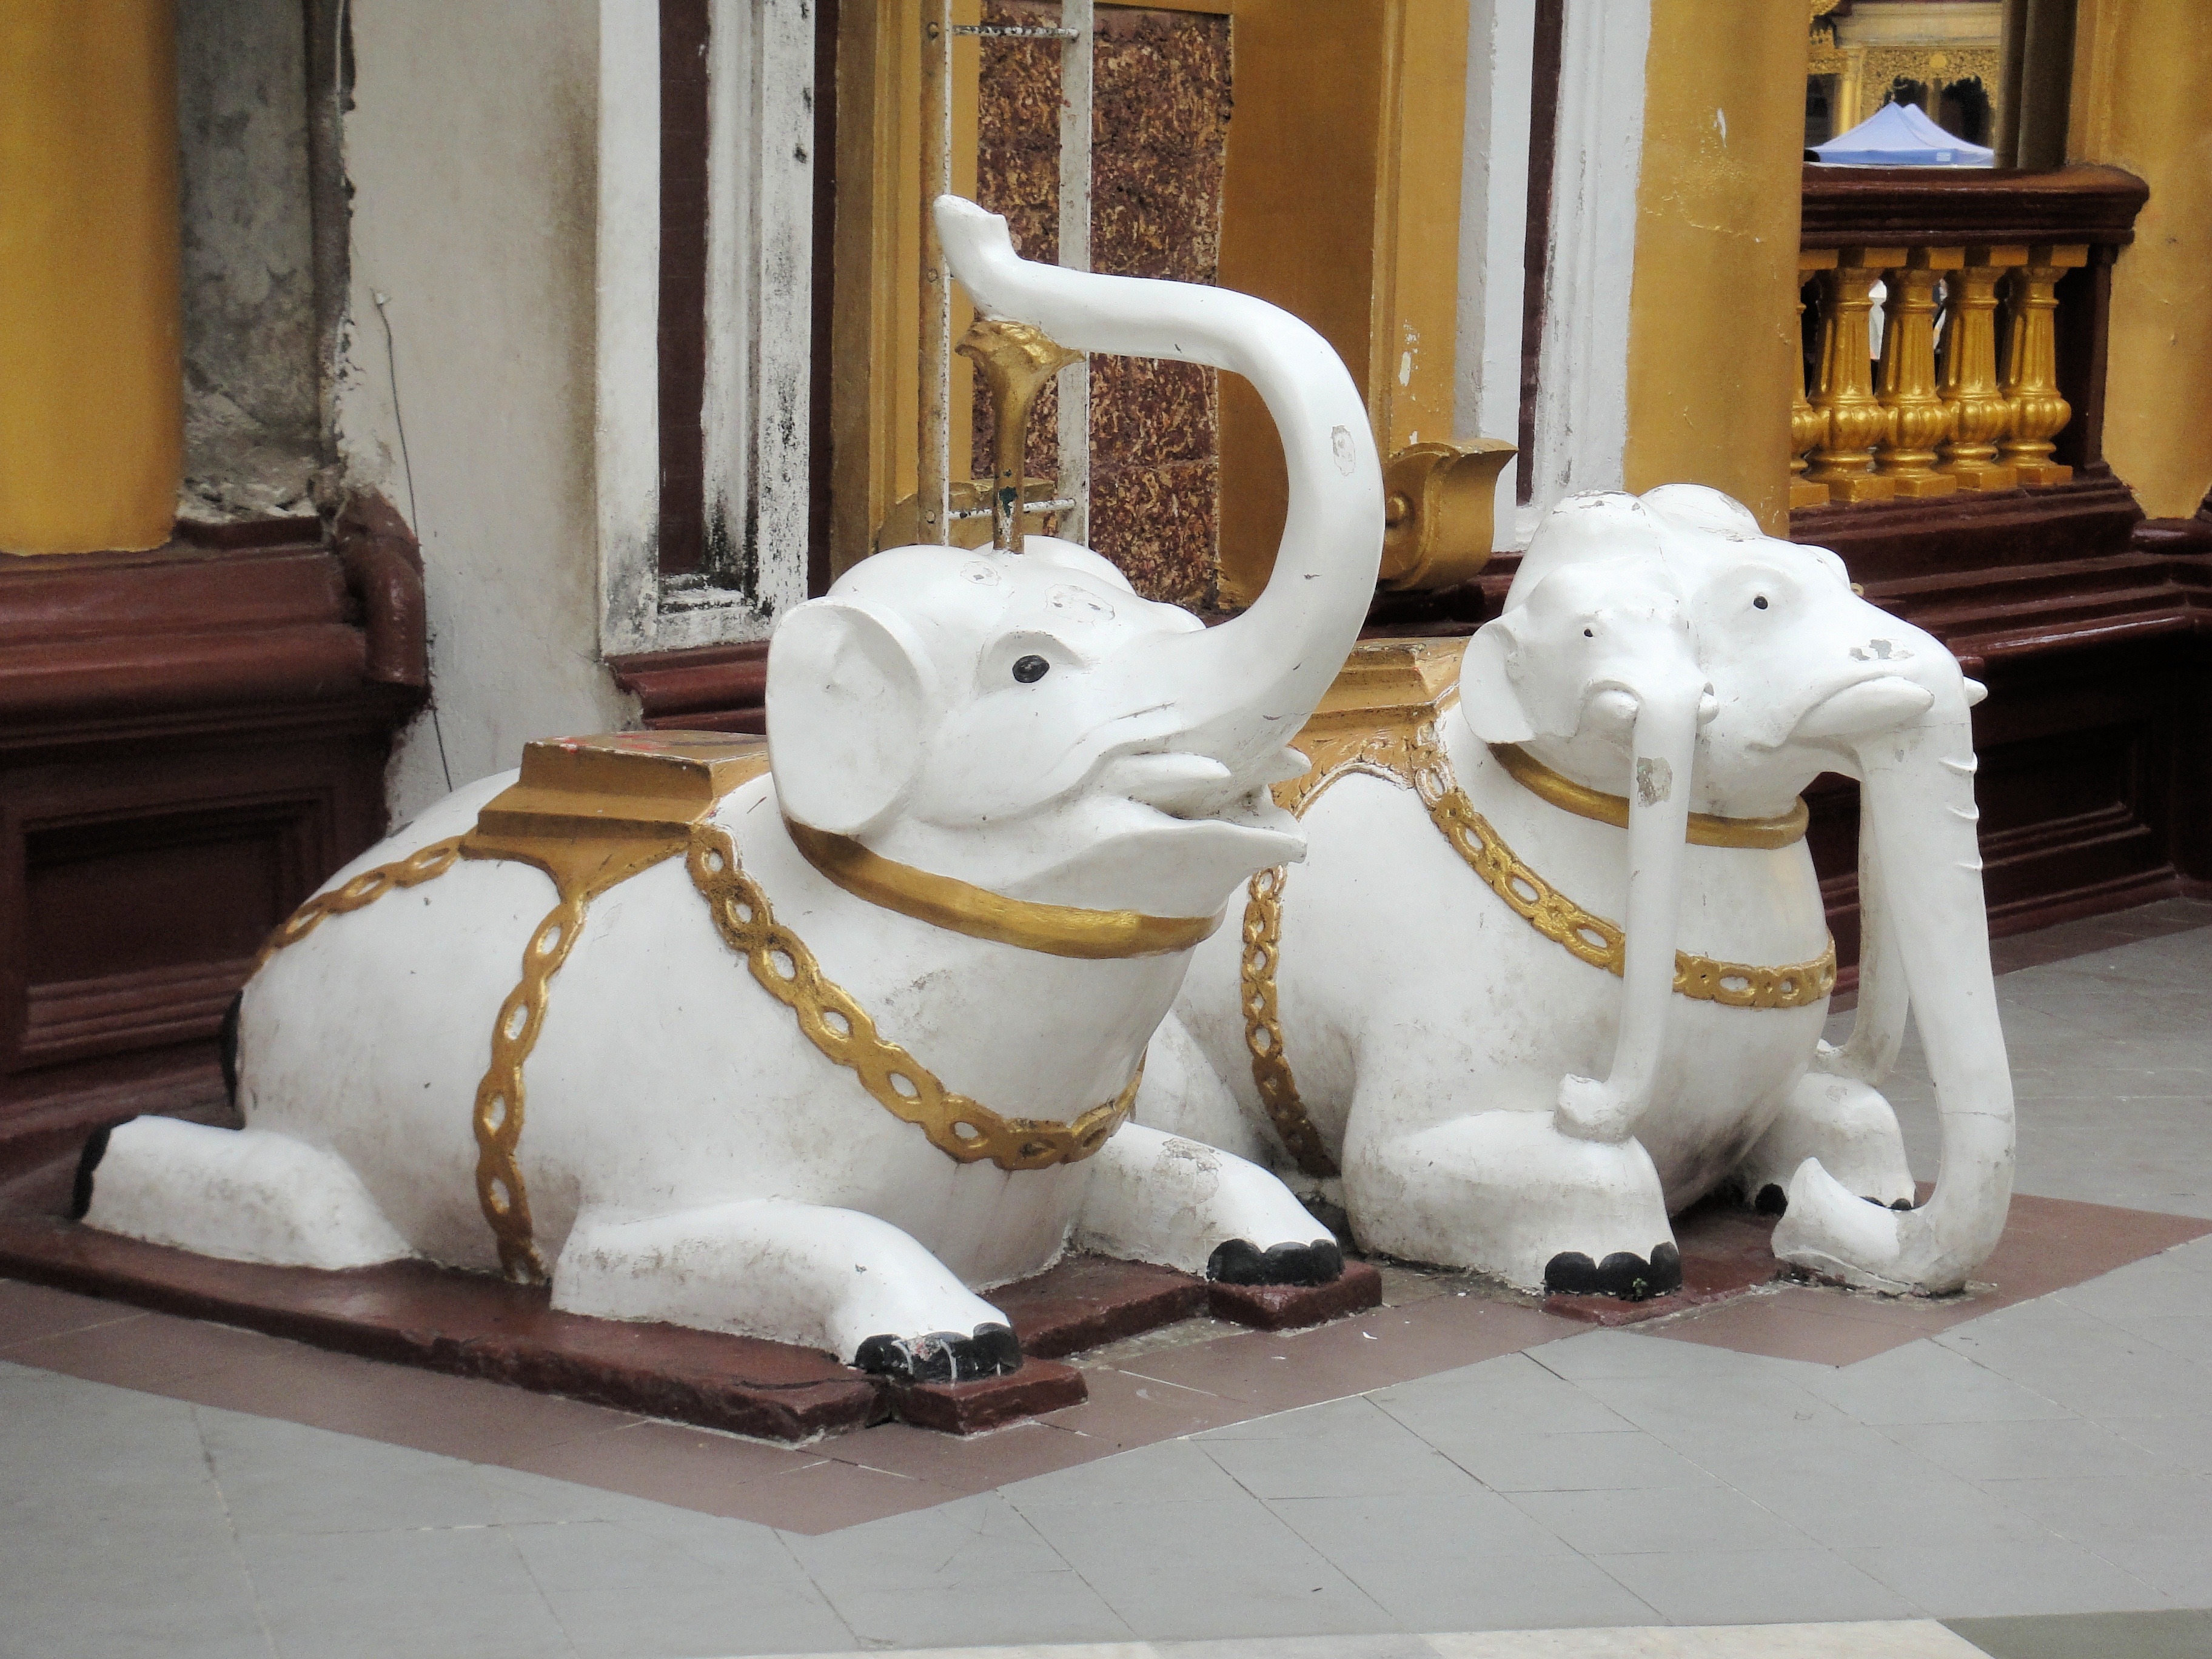
white, statue, furniture, elephant, sculpture, temple, carving, elephants, myanmar, stuffed toy